Higher education in Canada

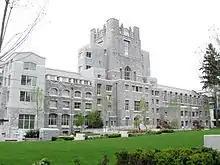
The University of British Columbia has the largest number of students enrolled in western Canada.

In Canada, the constitutional responsibility for higher education primarily rests with the provinces of Canada per the "Constitution Act, 1867". The jurisdictional issue of the decision was contentious from its inception. As a result of this constitutional arrangement, a distinctive system of education, including higher education, has evolved in each province and territory. The federal government's direct involvement in higher education is currently limited to the Canadian Military Colleges and funding the education of Indigenous peoples.